Jay Jaboneta

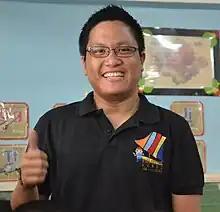
Jay Michael Jaboneta in 2012

Jay Michael Ortuoste Jaboneta, better known as Jay Jaboneta, is a Filipino blogger, philanthropist, new media advocate, and online community organizer, who served as Head for New Media under the Presidential Communications Operations Office of President Benigno Aquino III. Jaboneta is known for having sparked the idea that led to the creation of the charitable organisation "Philippine Funds for Little Kids", for which Jaboneta was recognized by Yahoo! Southeast Asia as one of their “"7 Modern Day Pinoy Heroes".”